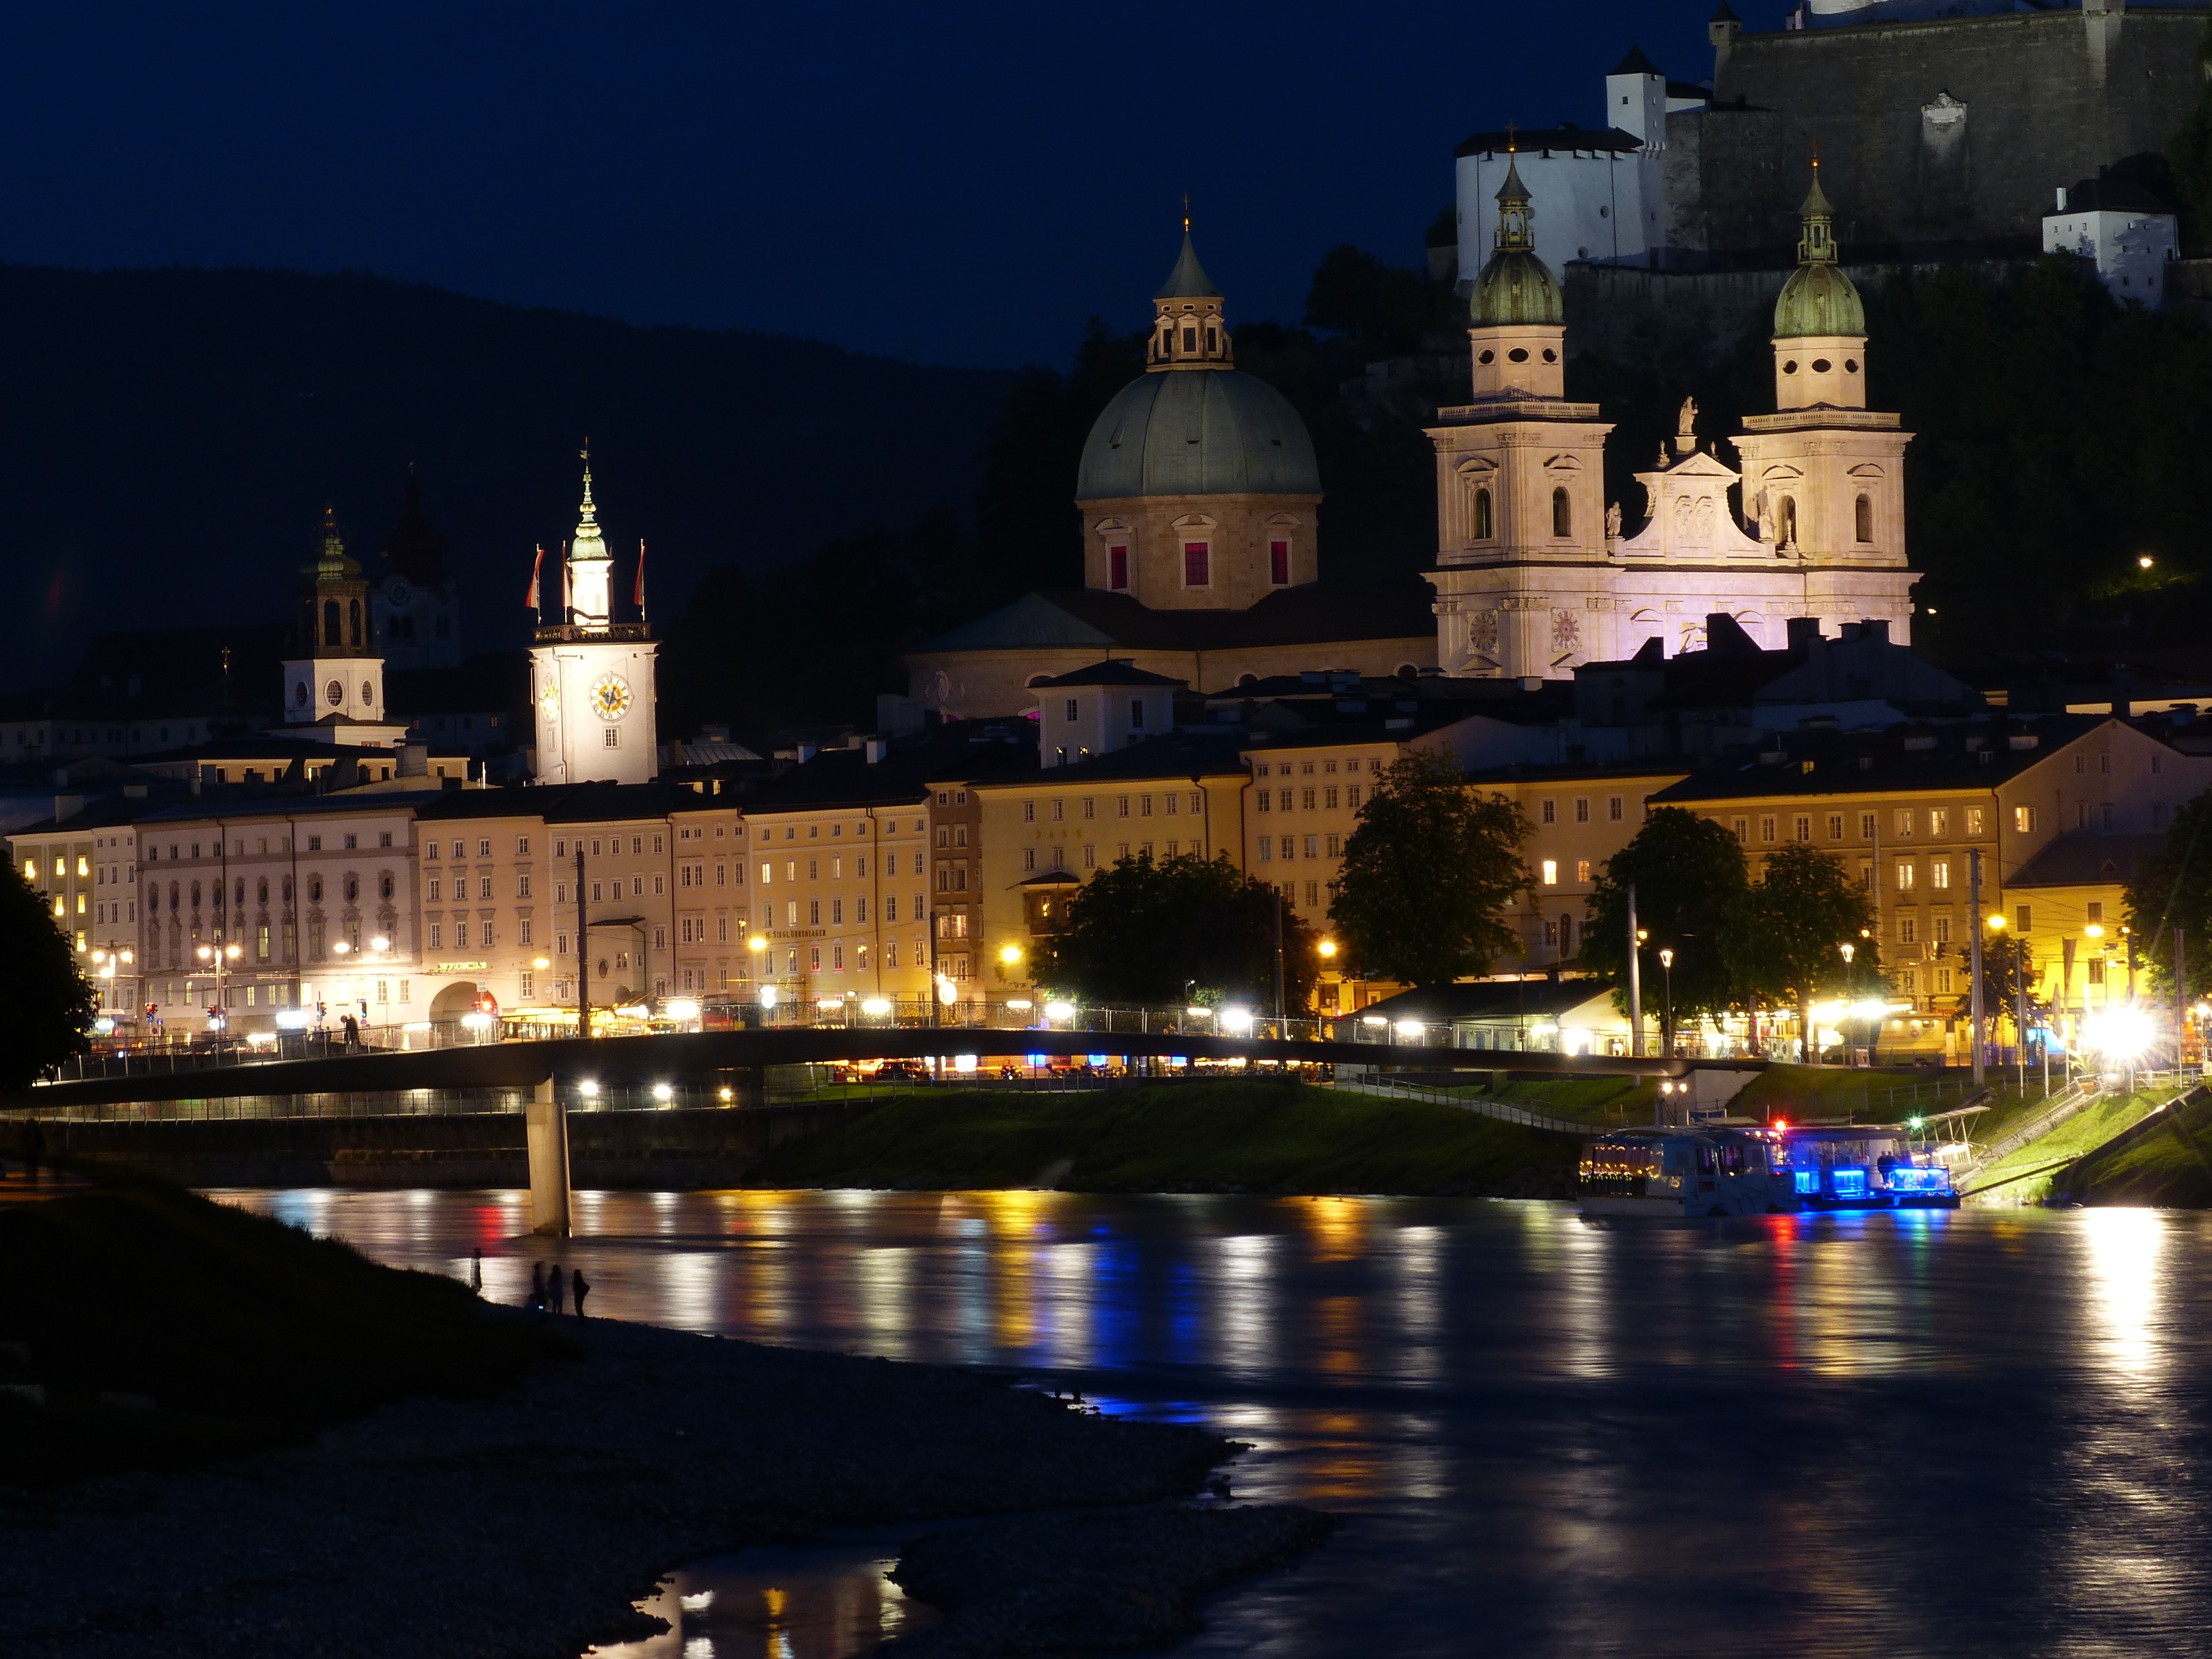
bridge, night, town, city, river, cityscape, downtown, dark, dusk, evening, reflection, landmark, church, tourism, lighting, waterway, old town, lights, salzburg, night photograph, salzburg cathedral, salzach, stift nonnberg, nonnenberg